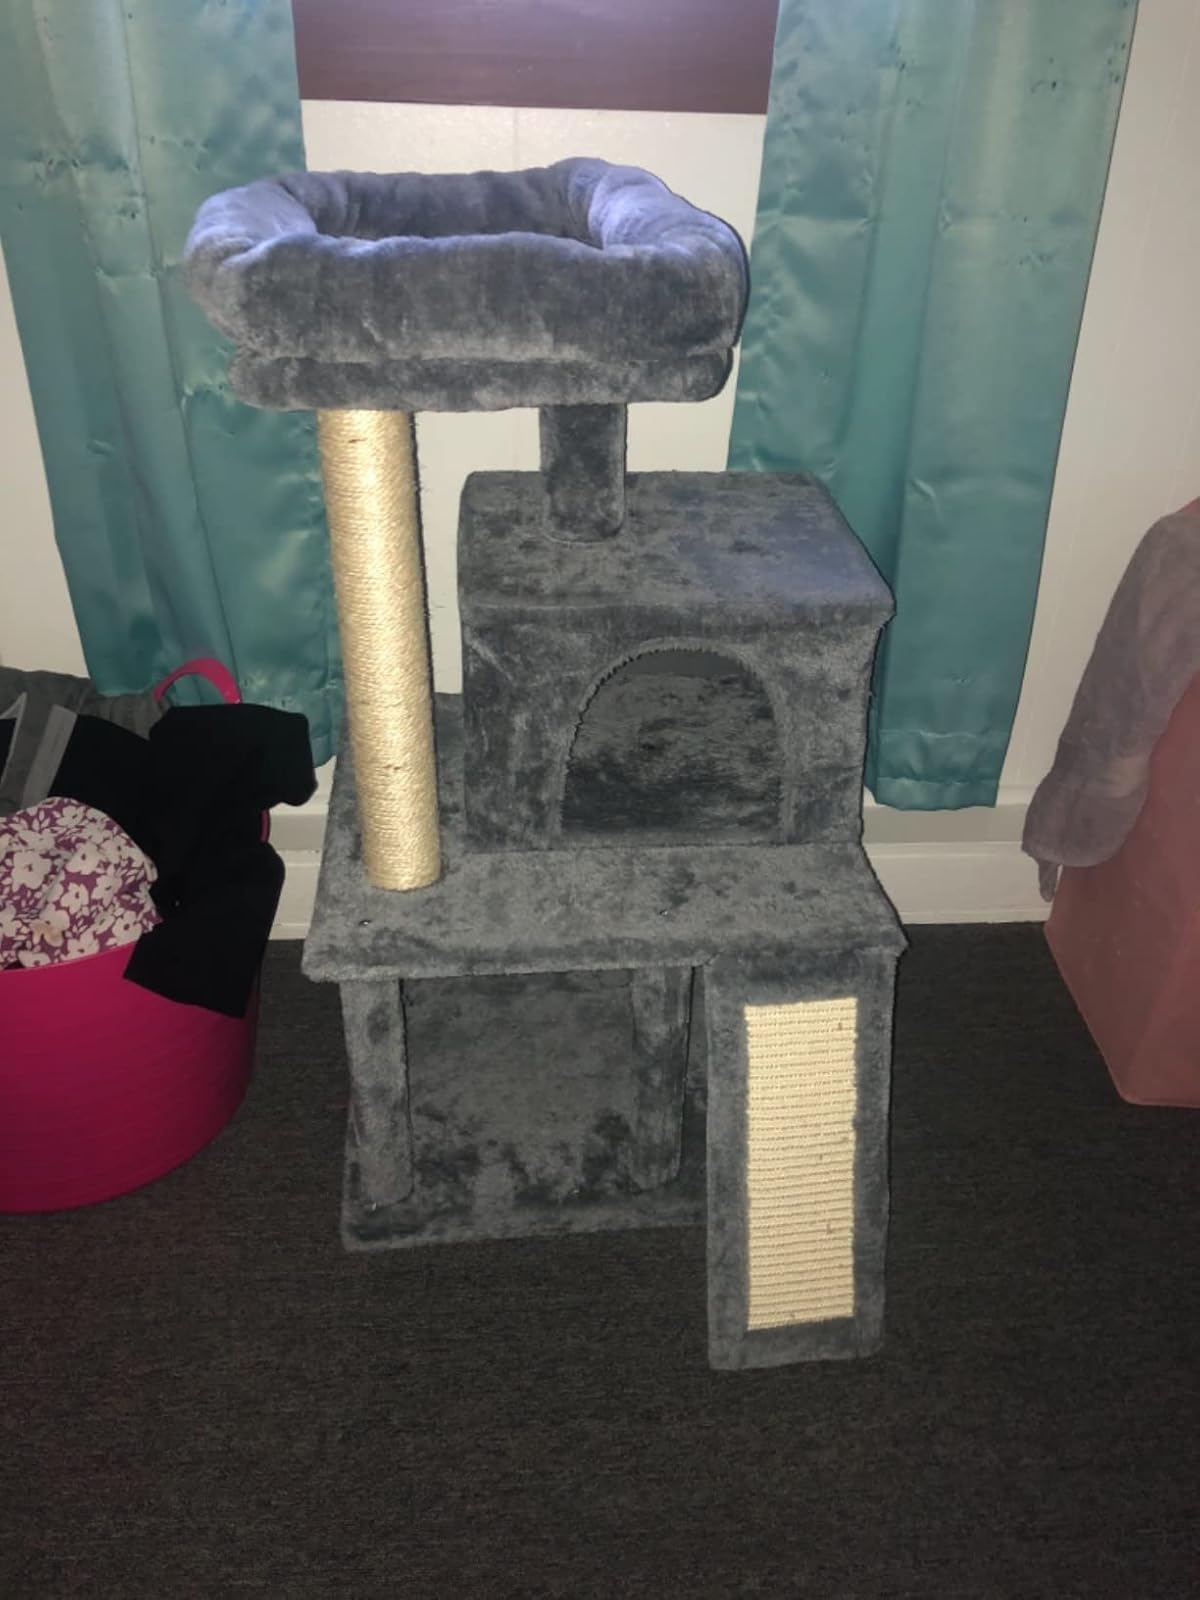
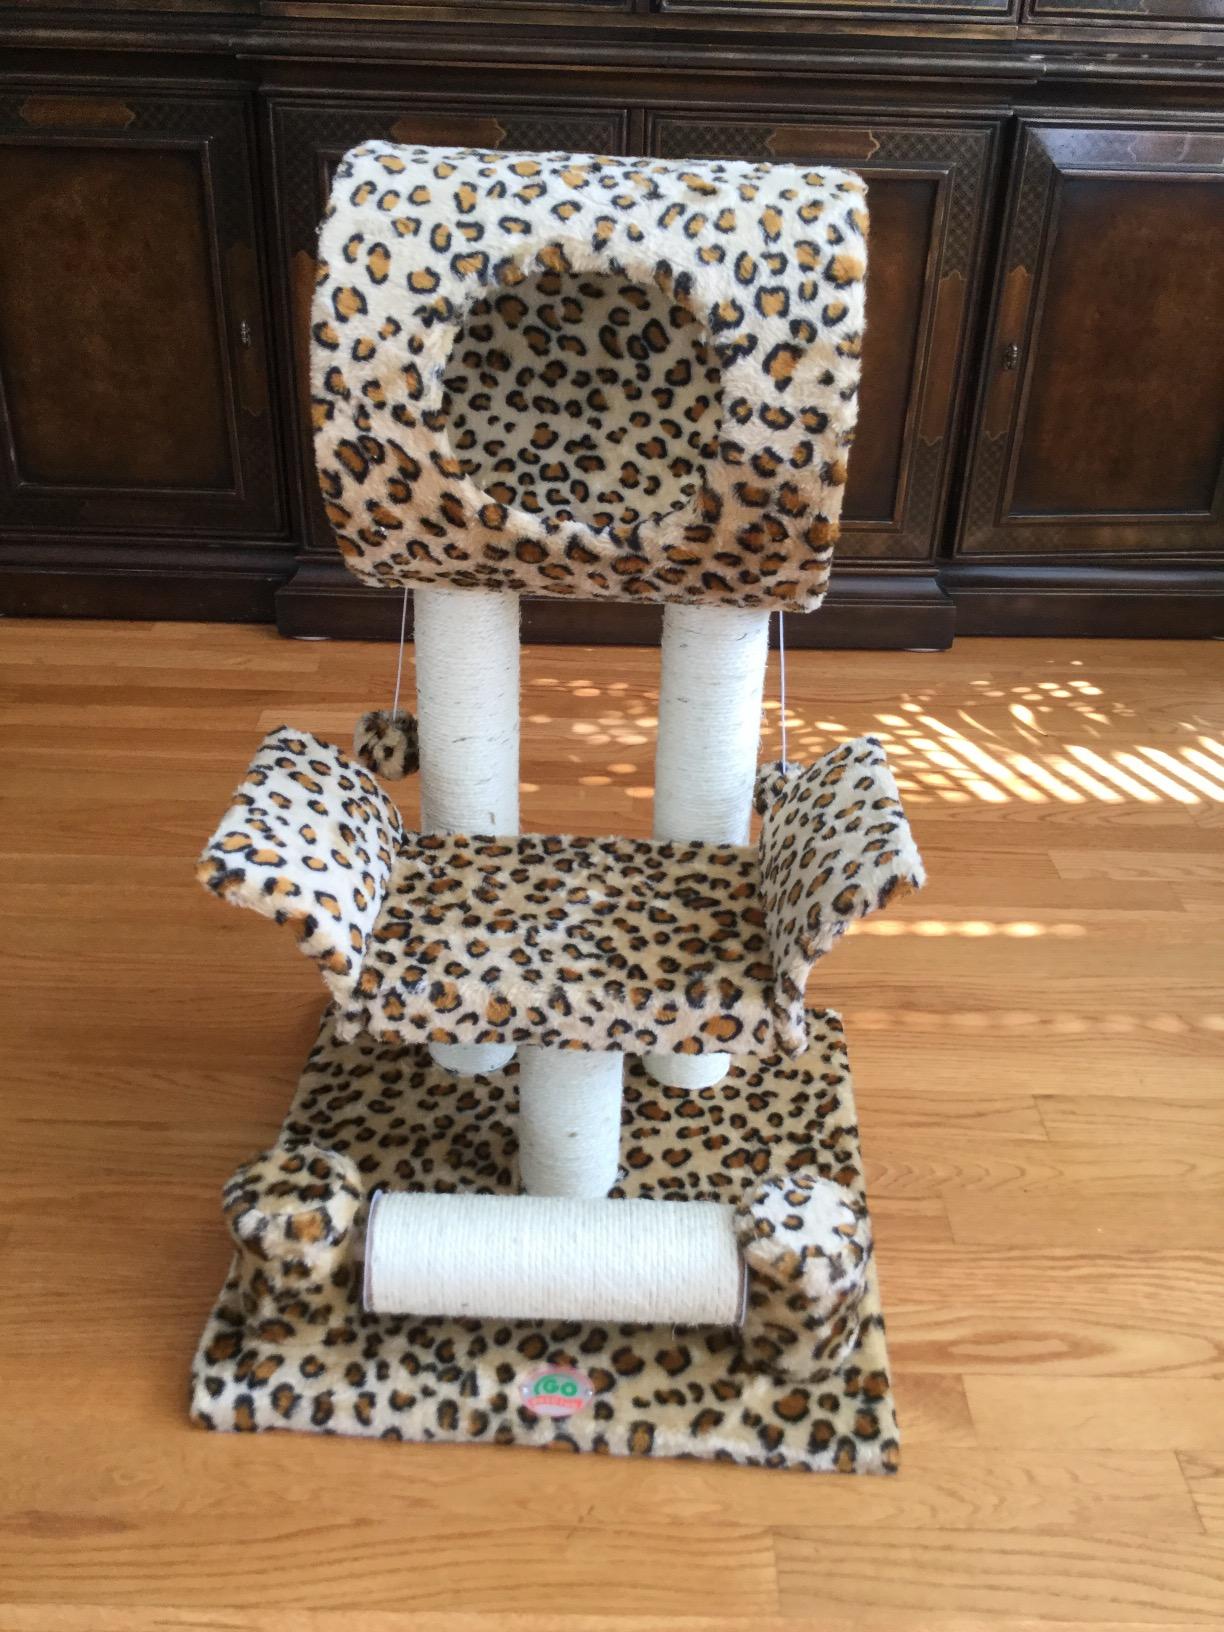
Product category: items_cat tree
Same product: no